Culture of Washington, D.C.

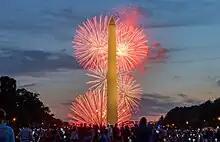
The National Mall is home to an annual July 4 fireworks display.

The culture of Washington, D.C. is reflected in its status as the capital of the United States and the presence of the federal government, its large Black population, and its role as the largest city in the Chesapeake Bay region. The presence of the U.S. federal government, in particular, has been instrumental in developing numerous cultural institutions throughout the city, such as museums and performing arts centers. The city's historic Black population has also helped drive cultural activities and artistic pursuits. During the early 20th century, for example, Washington's U Street Corridor became an important center for African American culture.